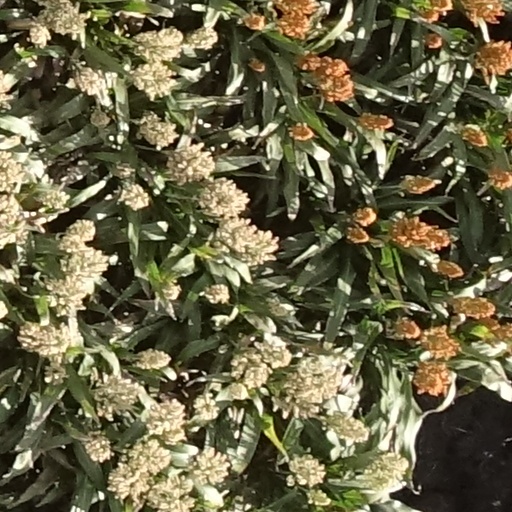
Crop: sorghum